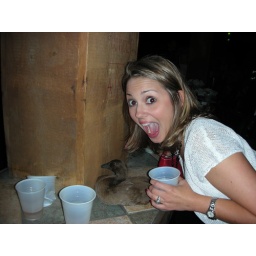
There was a duck in the bar